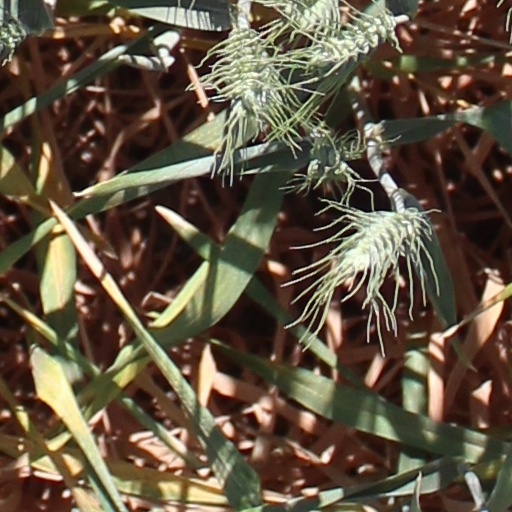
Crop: wheat